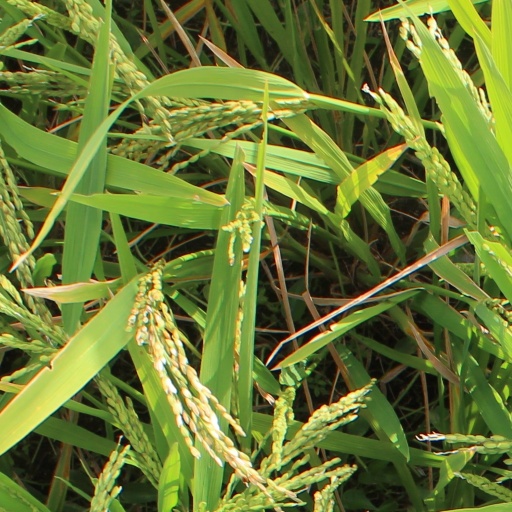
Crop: rice